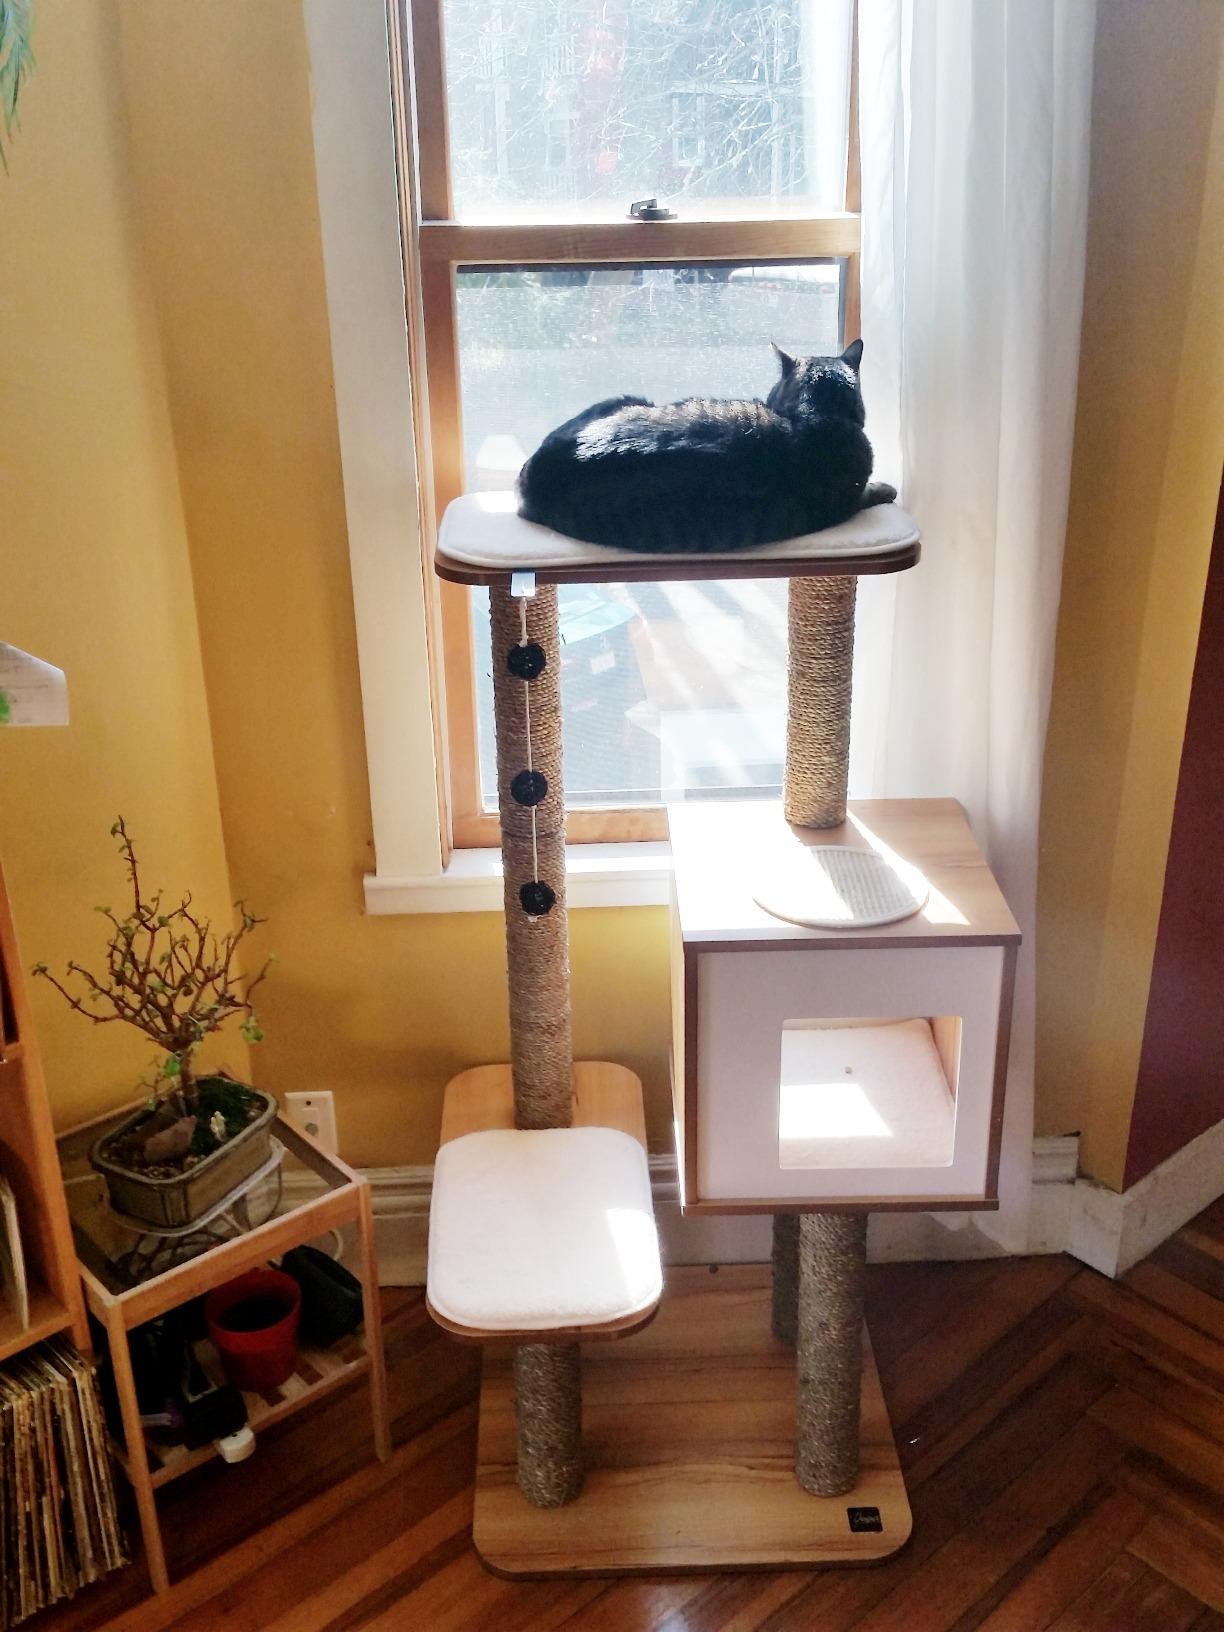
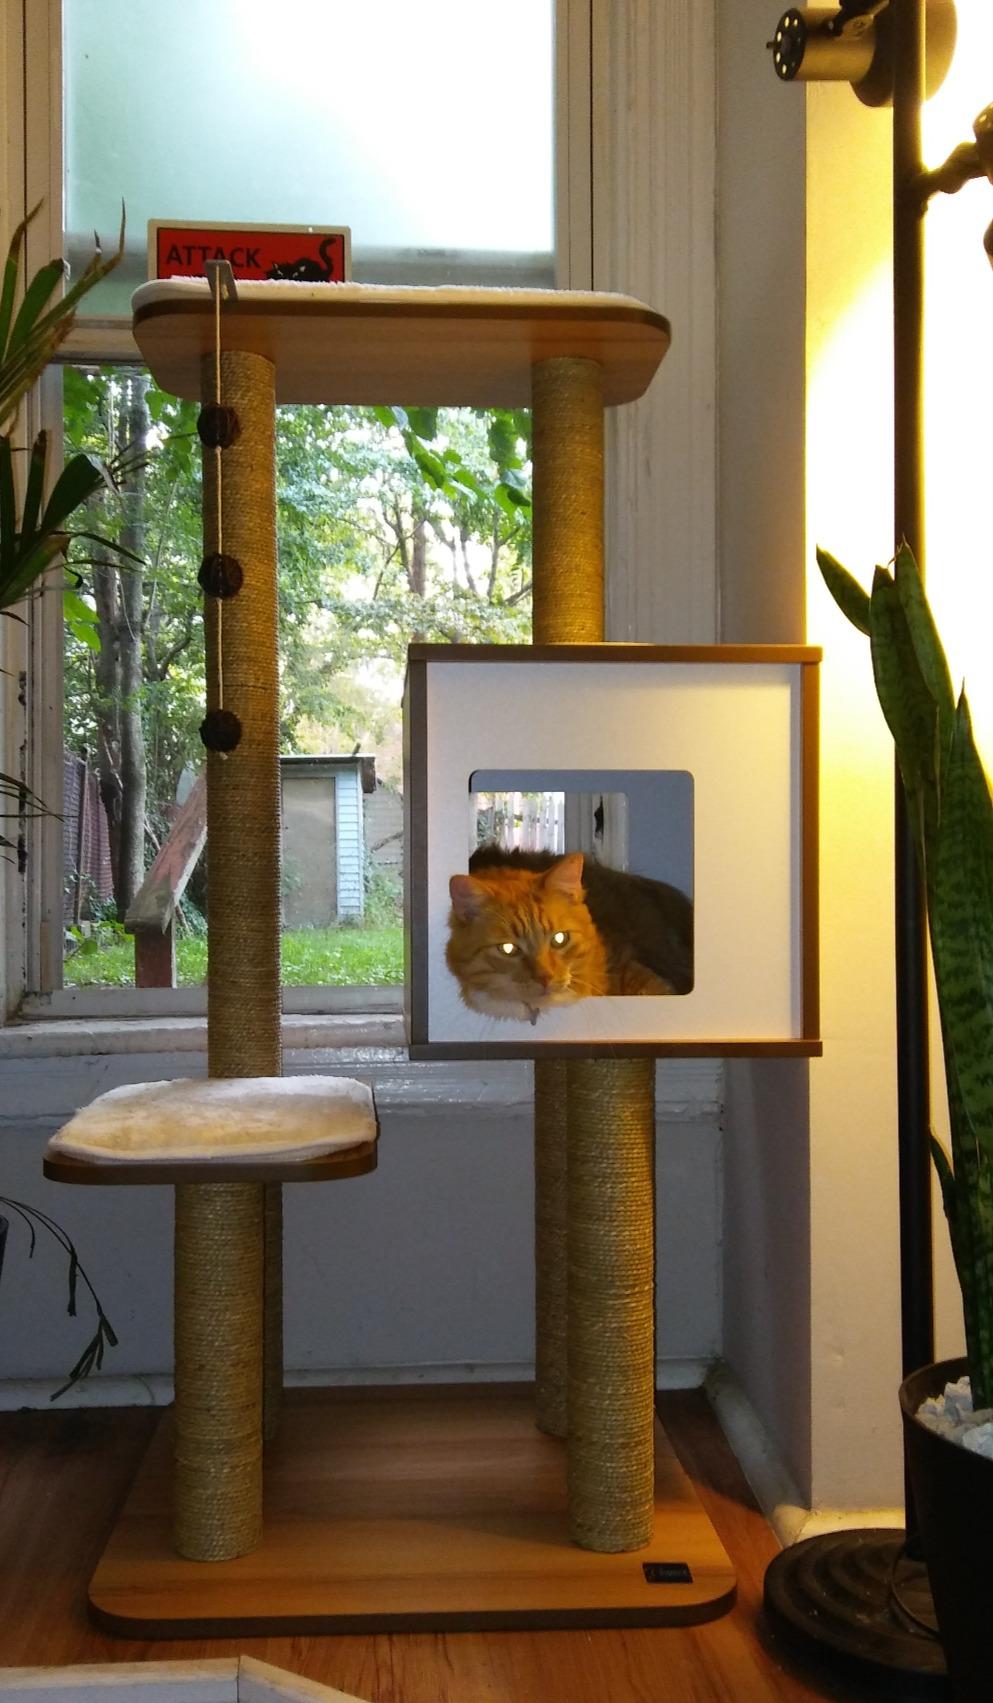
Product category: items_cat tree
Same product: yes